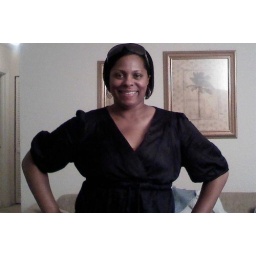
Sherry in her little black dress